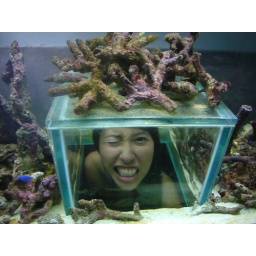
biennale daph in fish bowl